Sensuela

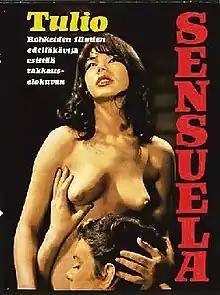

Sensuela is a 1973 Finnish drama film directed and written by Teuvo Tulio. The film is based on Tulio's 1946 film "Rakkauden risti" which itself was based on "The Stationmaster", a short story written by Alexander Pushkin. "Sensuela" was Tulio's final film, and it was met with harsh criticism. Since its release, it has gained a reputation as a campy cult classic and has been called "the weirdest Finnish film ever made". Although the production was finished in 1972, it was not released until a year later and then opened only in selected theatres.